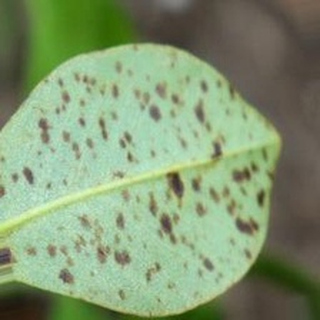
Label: groundnut_rust